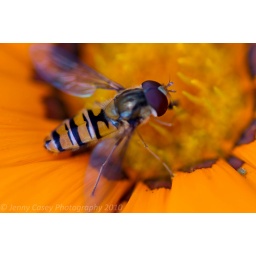
Taken at the butterfly house in Silloth.